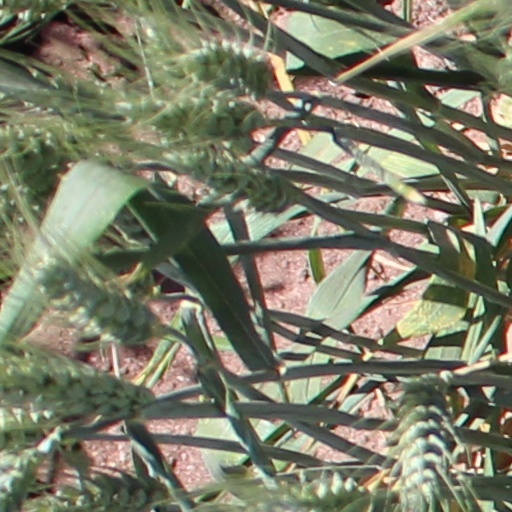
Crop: wheat